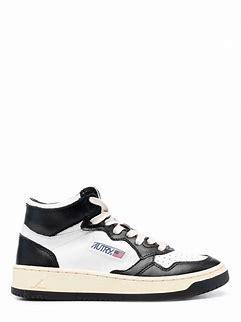
Brand: Autry
Model: Action Shoes Autry Action Medalist 1 Mid